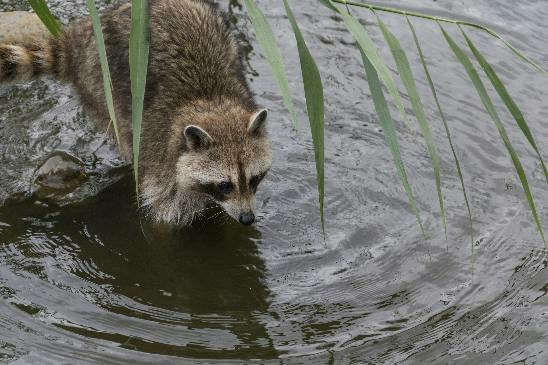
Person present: No